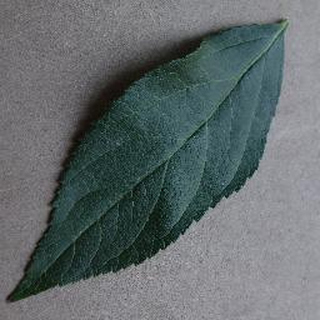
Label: healthy_apple